Shoom

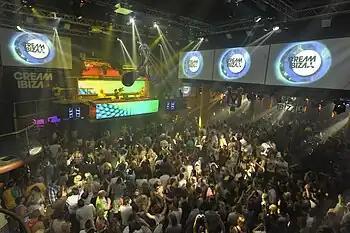
The Amnesia nightclub in Ibiza was the primary influence for Shoom.

English DJ and record producer Paul Oakenfold spent the summer of 1985 in Ibiza, where he met DJs Trevor Fung and Ian St. Paul. To celebrate his birthday, Oakenfold hired an island villa and invited the London DJs Nicky Holloway, Johnnie Walker, Pete Tong, and the then-unknown Danny Rampling. While there, Rampling took ecstasy for the first time and was deeply impressed by the music and atmosphere at Alfredo Fiorito's open-air and after-hours Amnesia nightclub and at Pepe Rosello's Space.